Marie Claire Tchecola

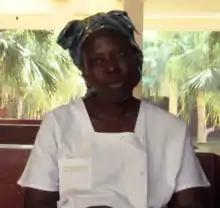
Marie Claire Tchecola - Ebola Survivor

Marie Claire Tchecola is a nurse and Ebola survivor from Guinea. She is an activist who educates about disease and fights stigma against those who suffer from disease. In 2015 she was awarded the International Women of Courage Award by the US State Department.